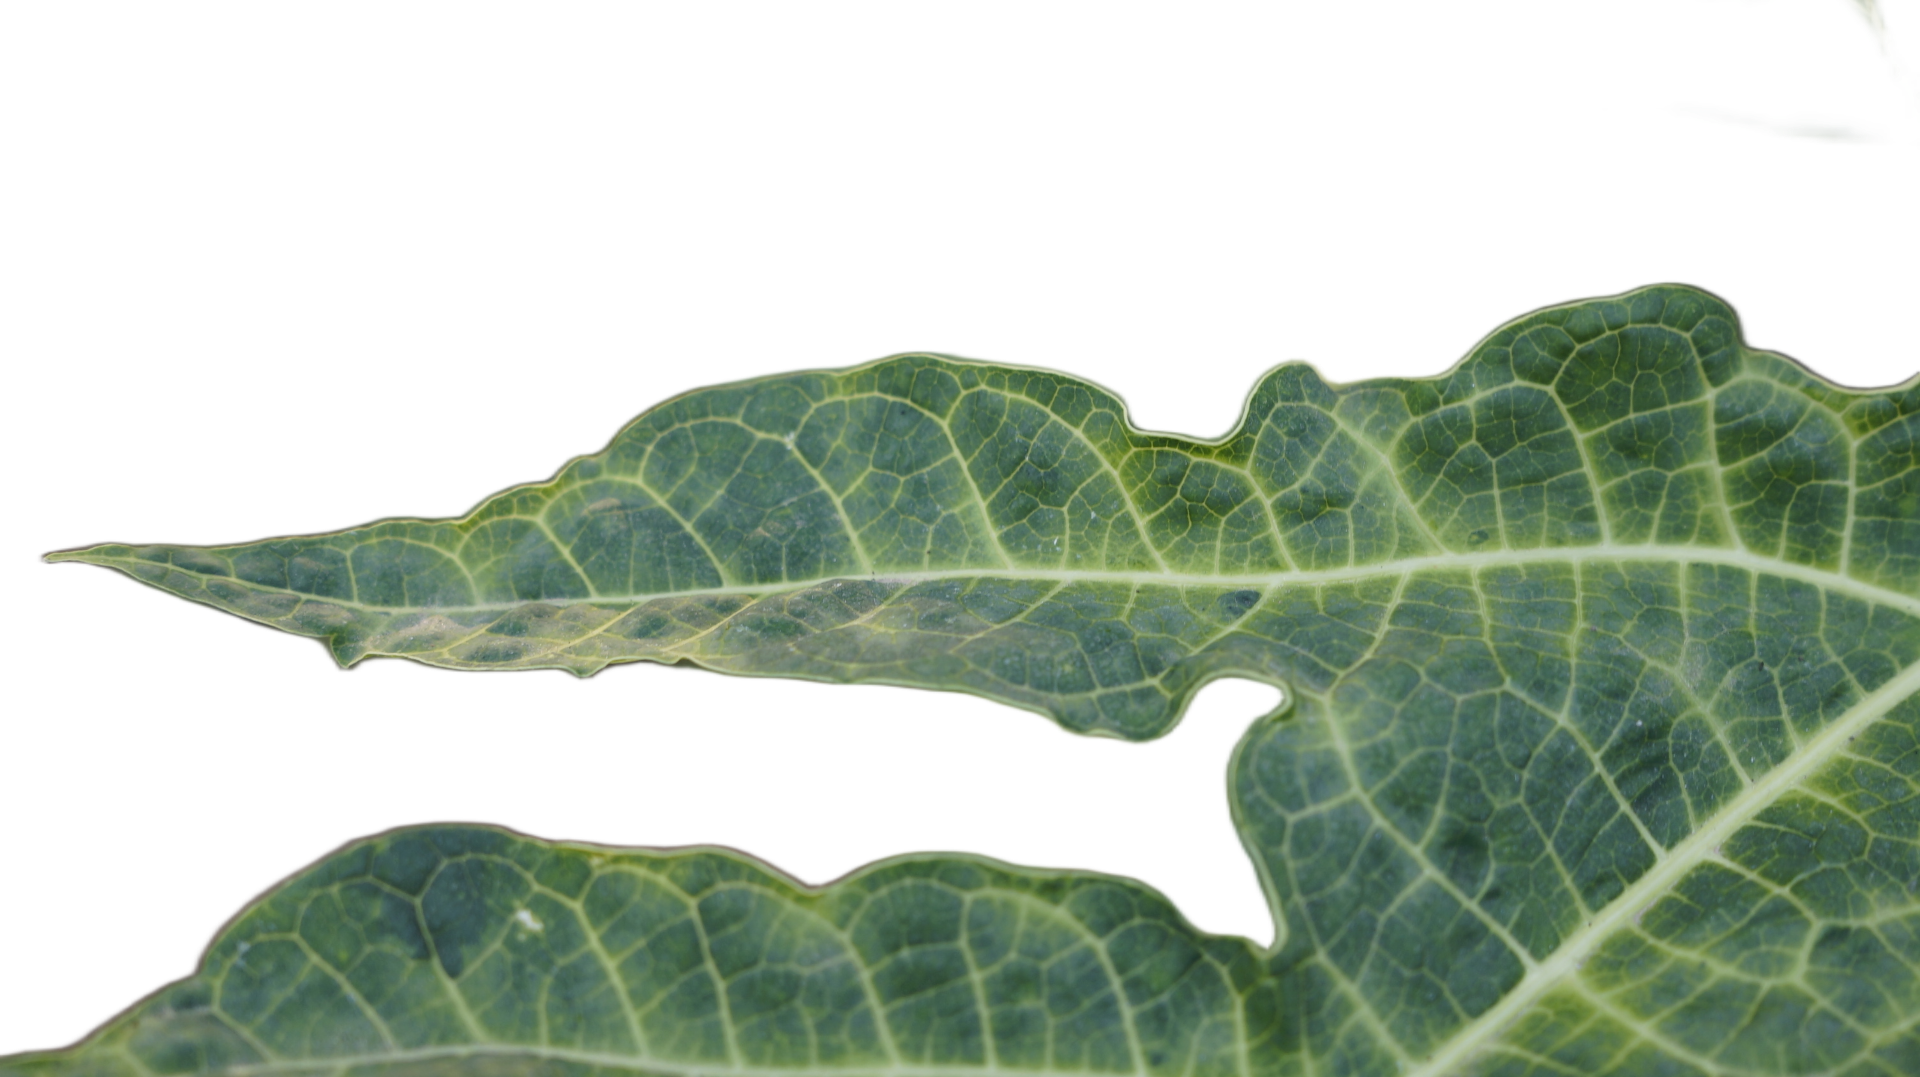
Crop: Papaya
Label: Curled_Yellow_Spot